British Expeditionary Force order of battle (1914)

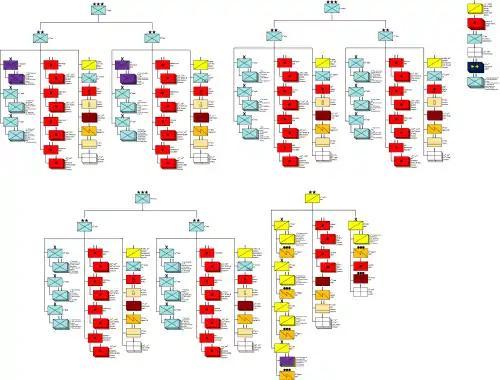
British Expeditionary Force 1914

The initial commander-in-chief of the BEF was Field-Marshal Sir John French. His chief of staff was Lieutenant-General Sir A. J. Murray, with Major-General H. H. Wilson as his deputy. GSO 1 (Operations) was Colonel G. M. Harper, and GSO 1 (Intelligence) was Colonel G. M. W. Macdonogh.